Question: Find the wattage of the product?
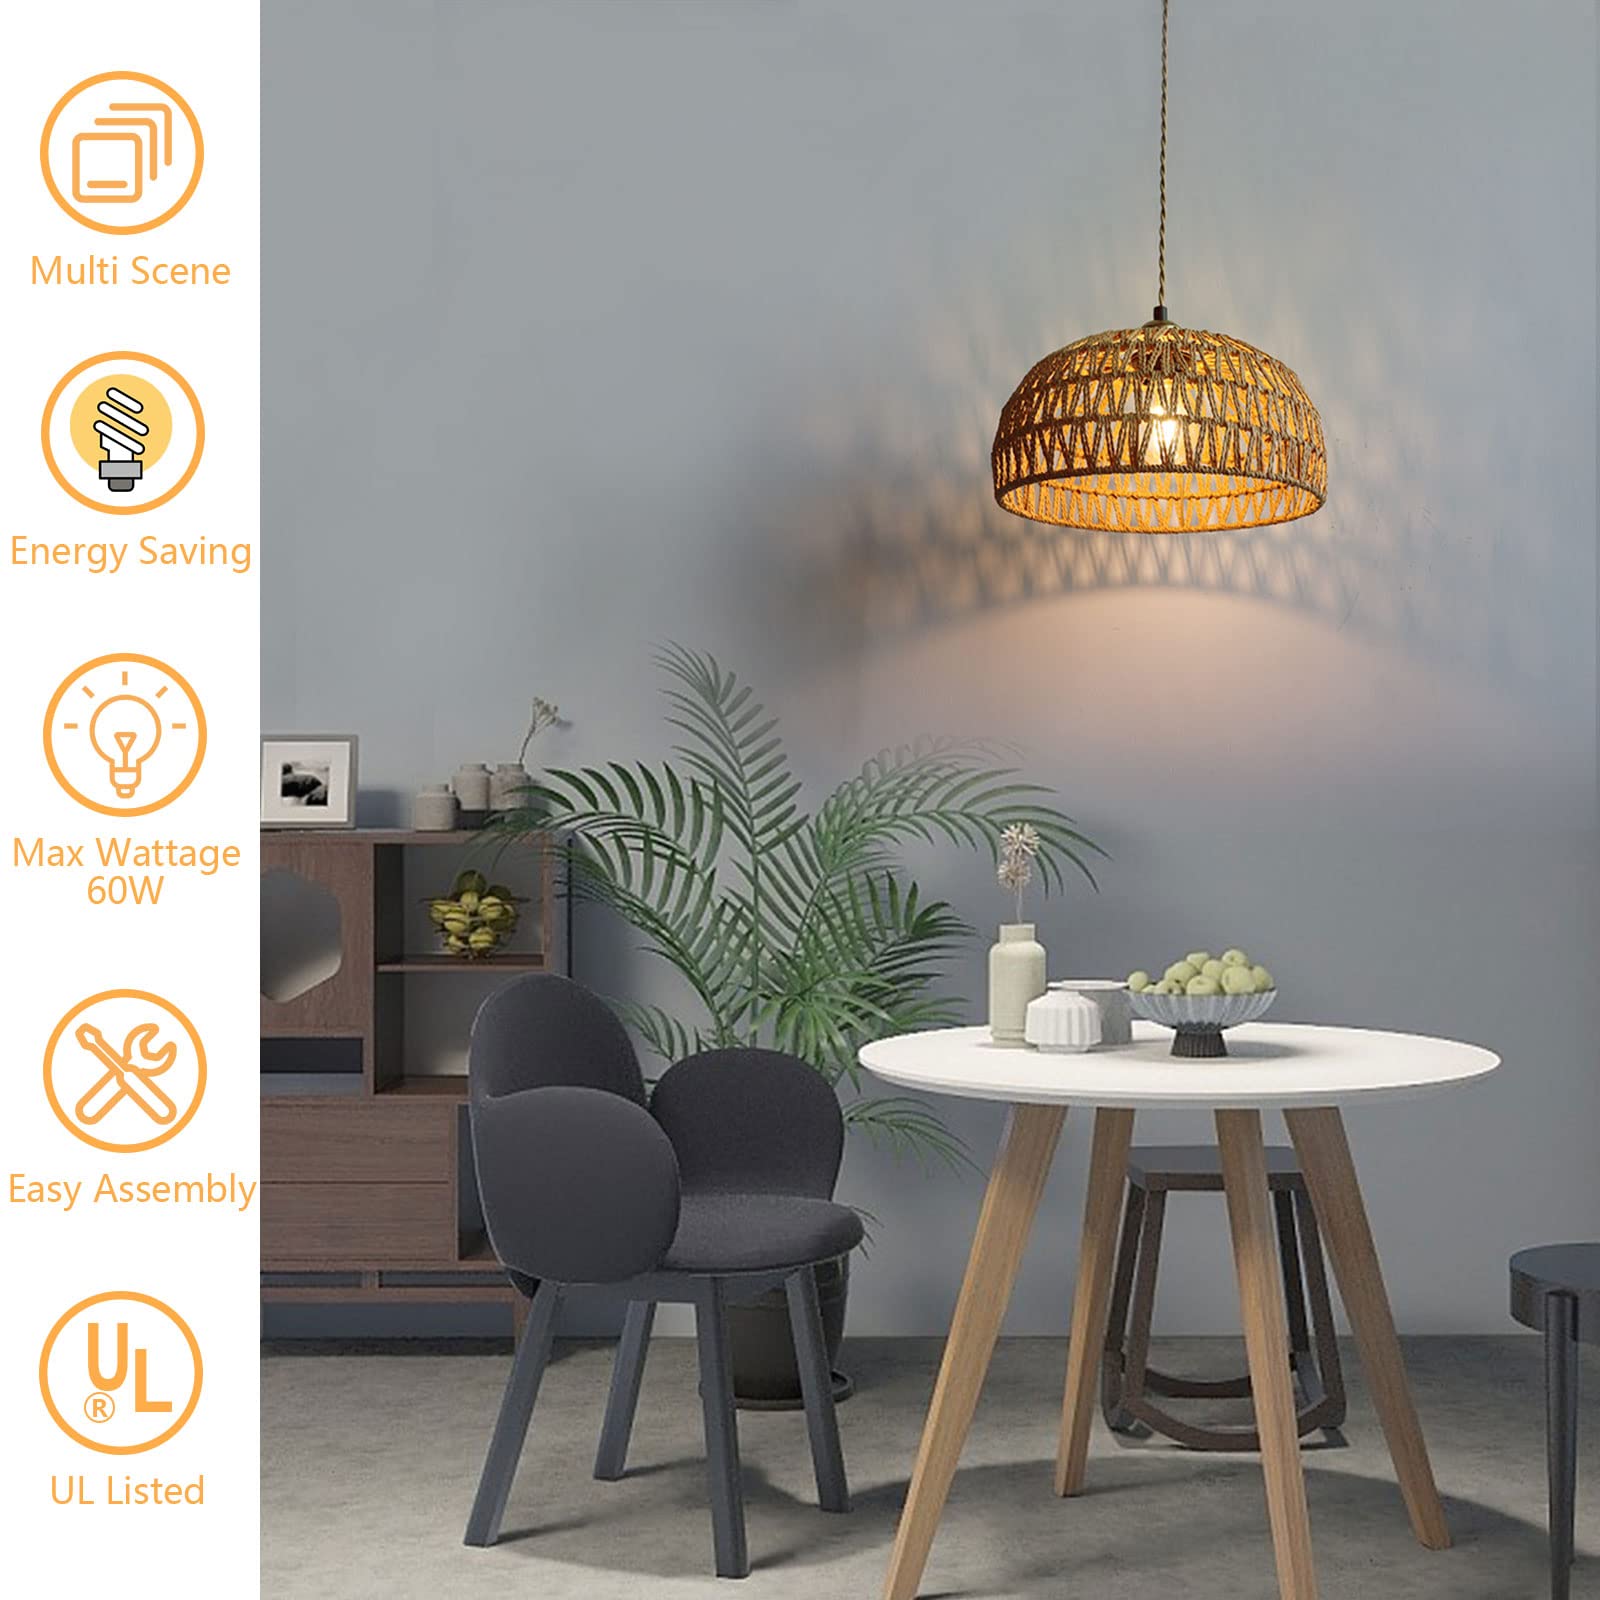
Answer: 60.0 watt